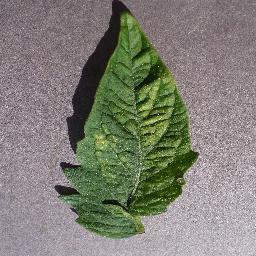
Label: Tomato___Spider_mites Two-spotted_spider_mite